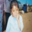
Label: girl